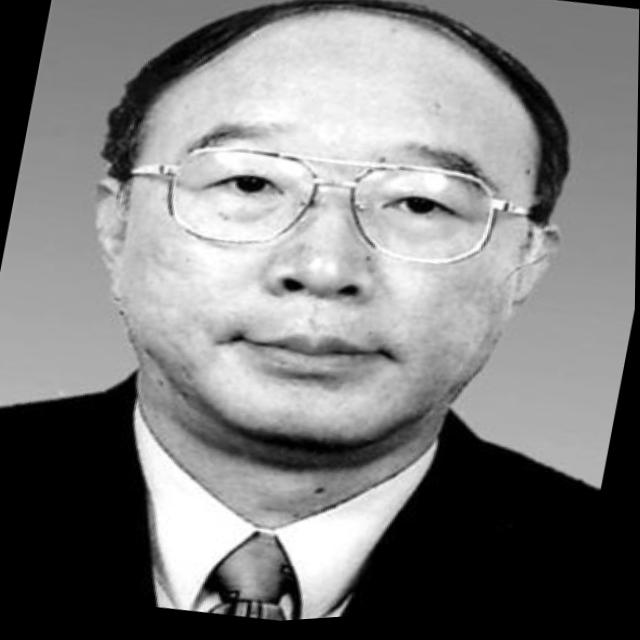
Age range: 45-64